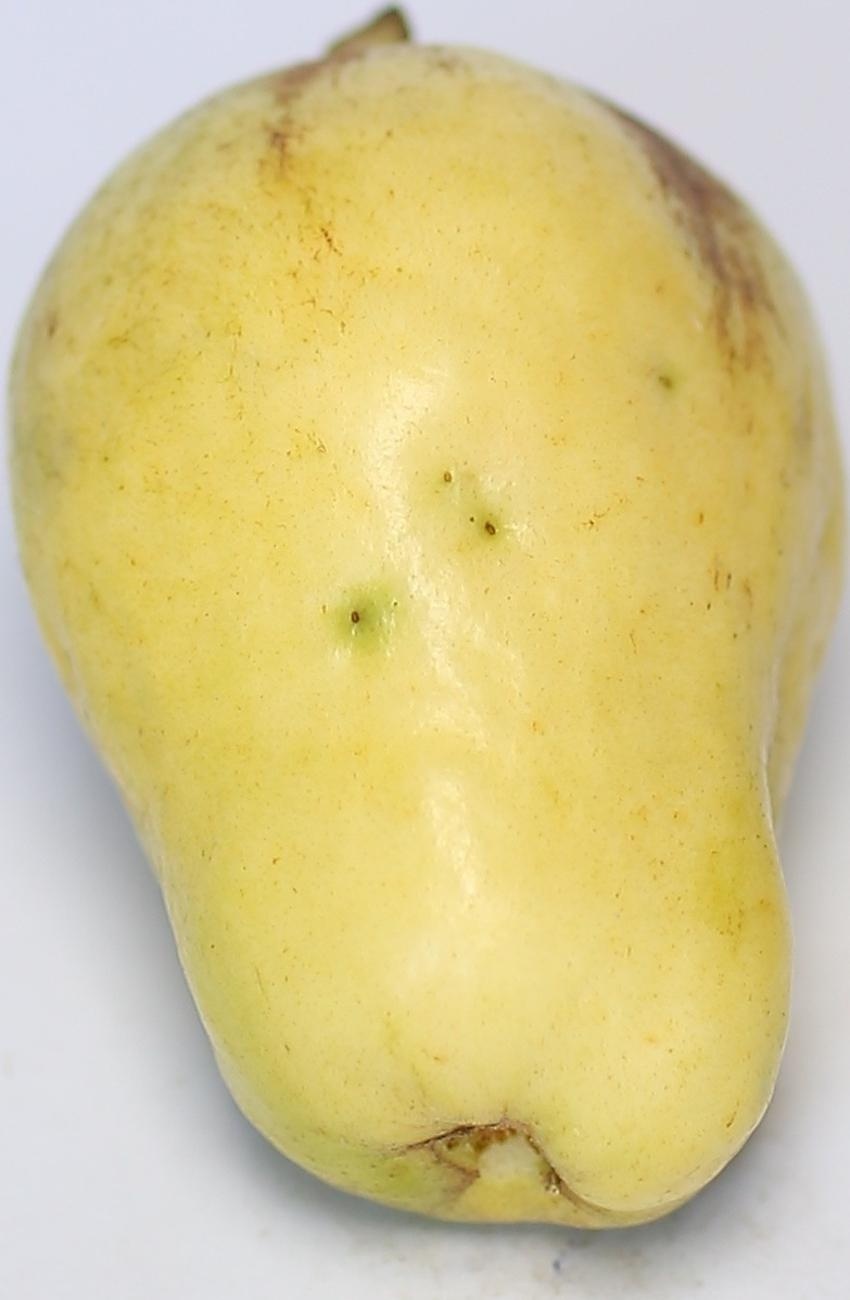
Maturity: ripe
Variety: thadhrami